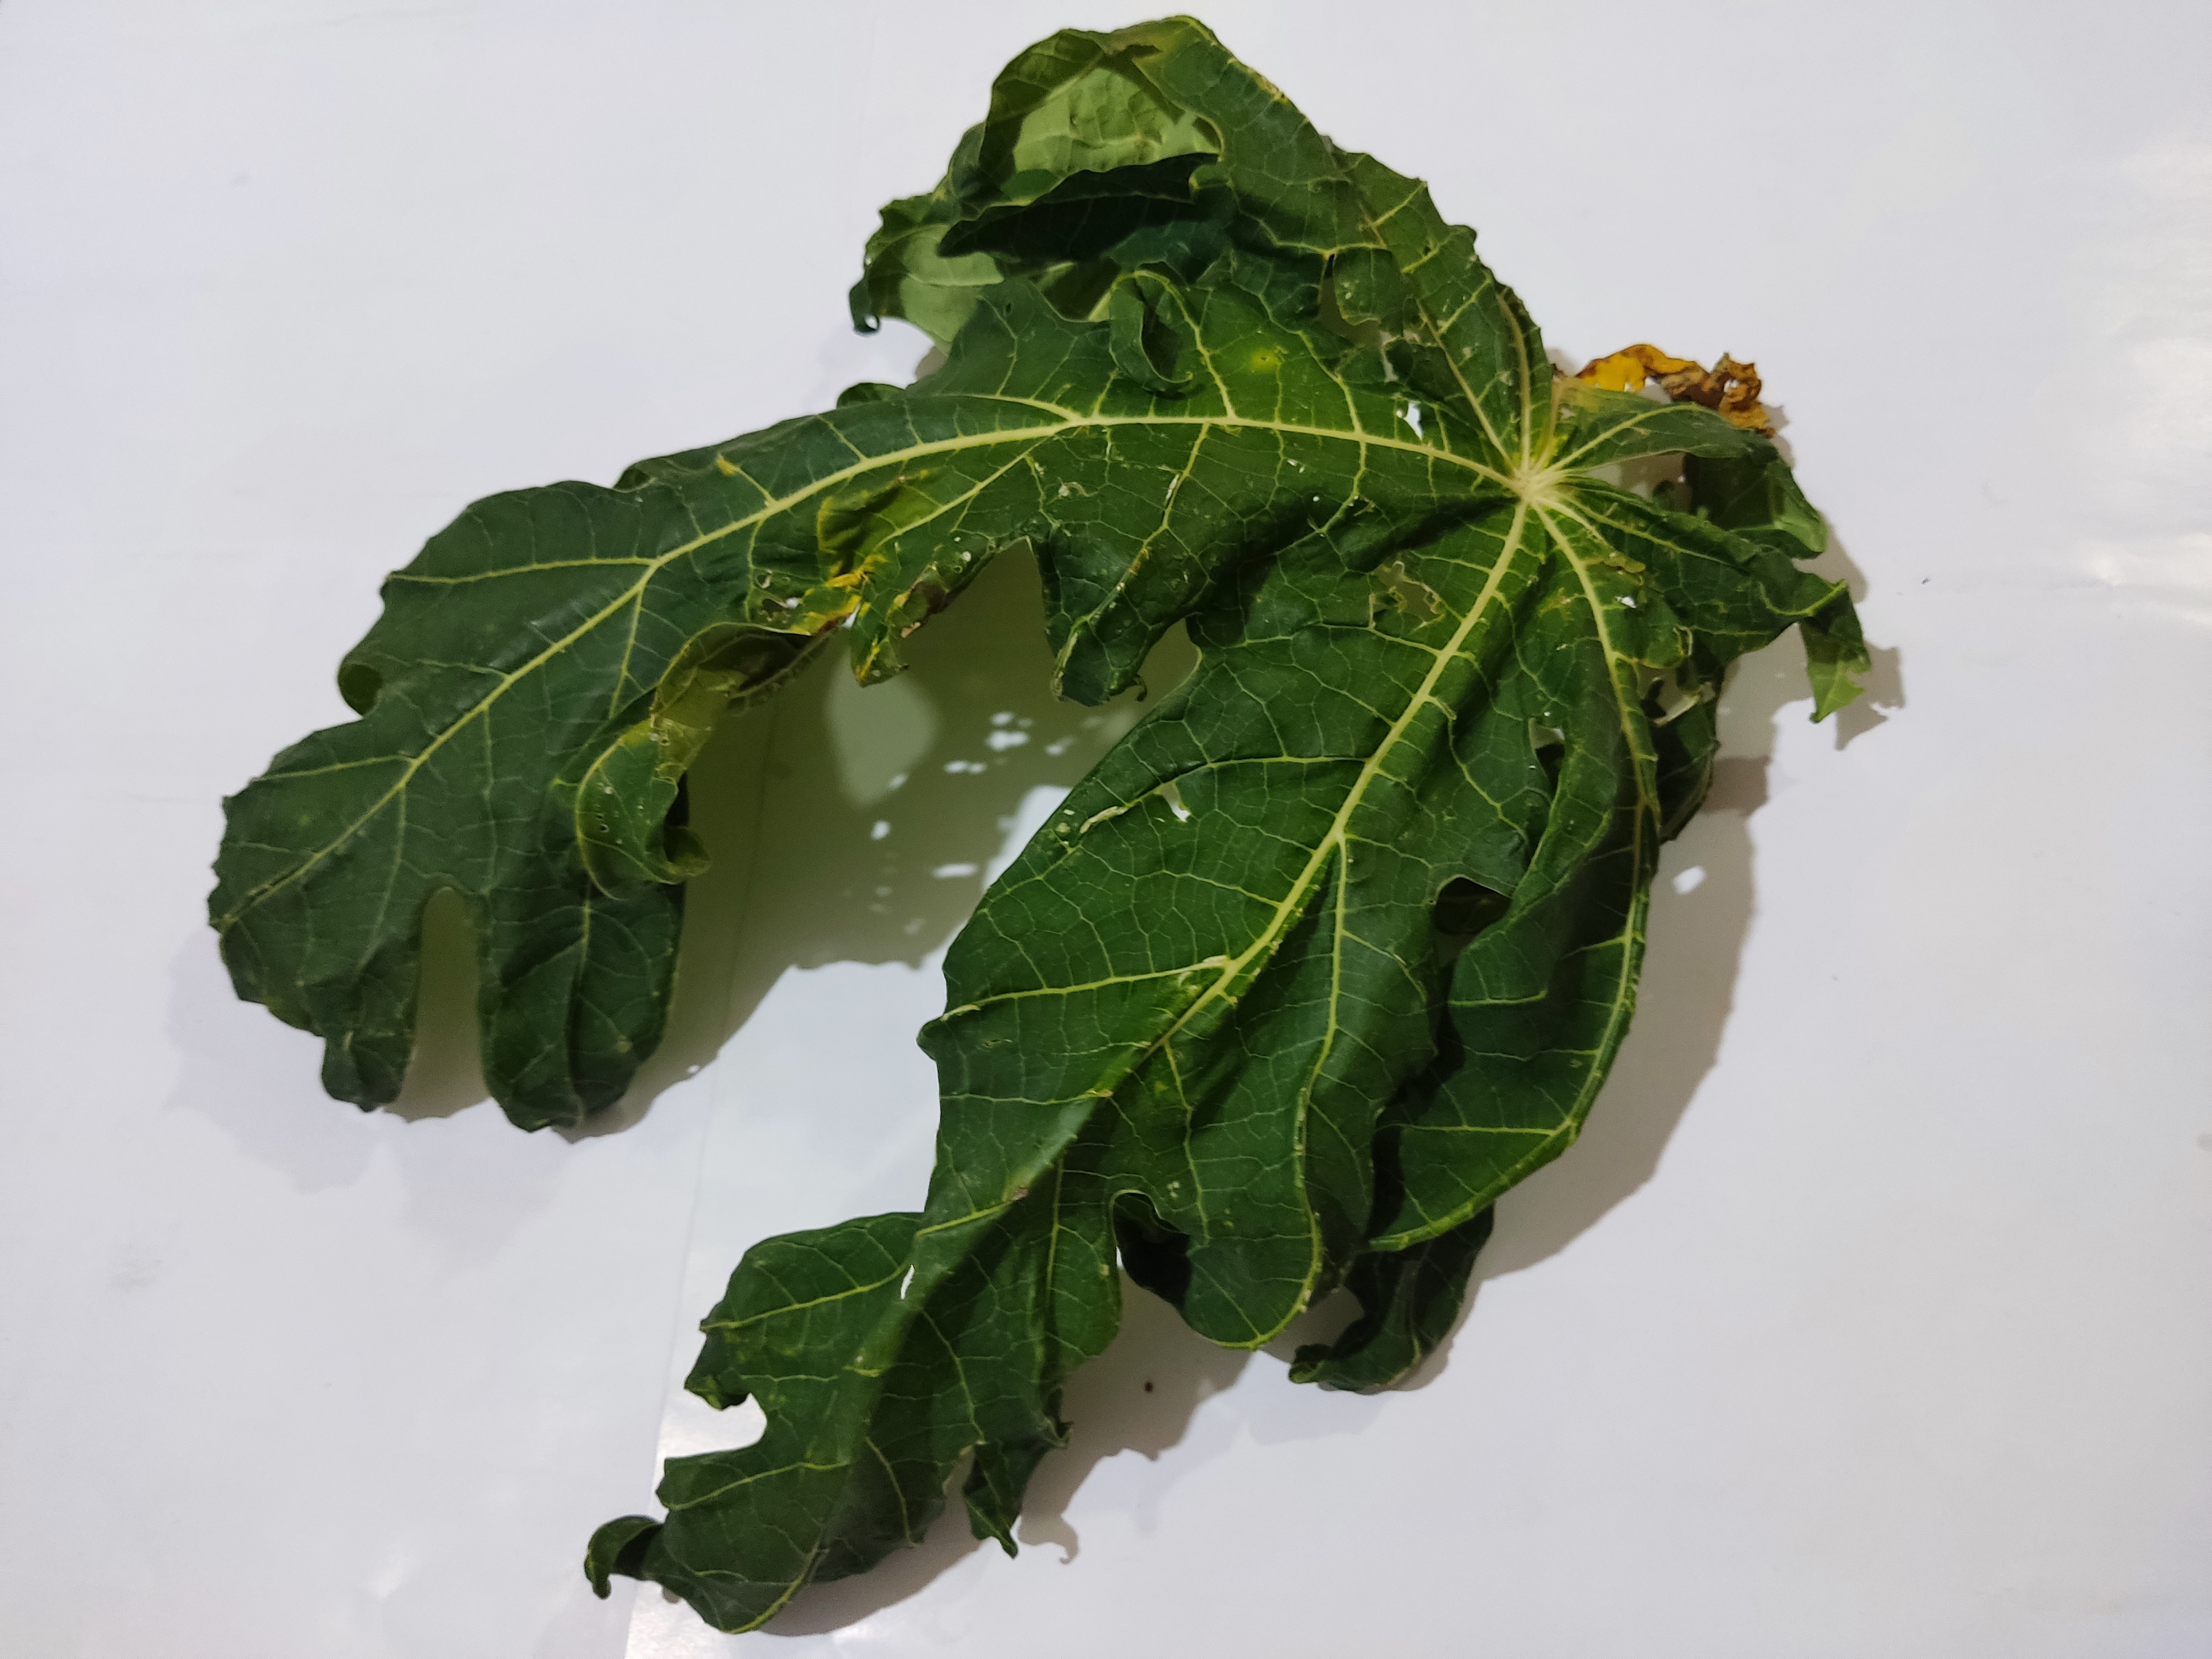
Label: Leaf Curl